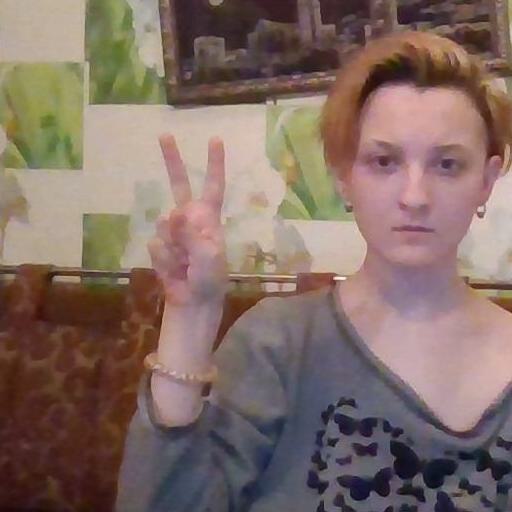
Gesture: peace